Richard Browning (inventor)

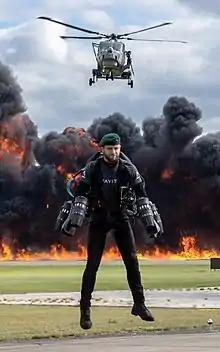
Browning in 2019

Richard Browning is a British inventor and the creator of the Daedalus Flight Pack "jet suit". He is the founder and chief test pilot of Gravity Industries, his company that designs and builds the invention.